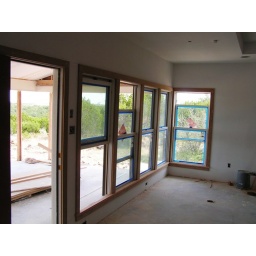
Window trim has been installed around the windows and doors in the Living Room.